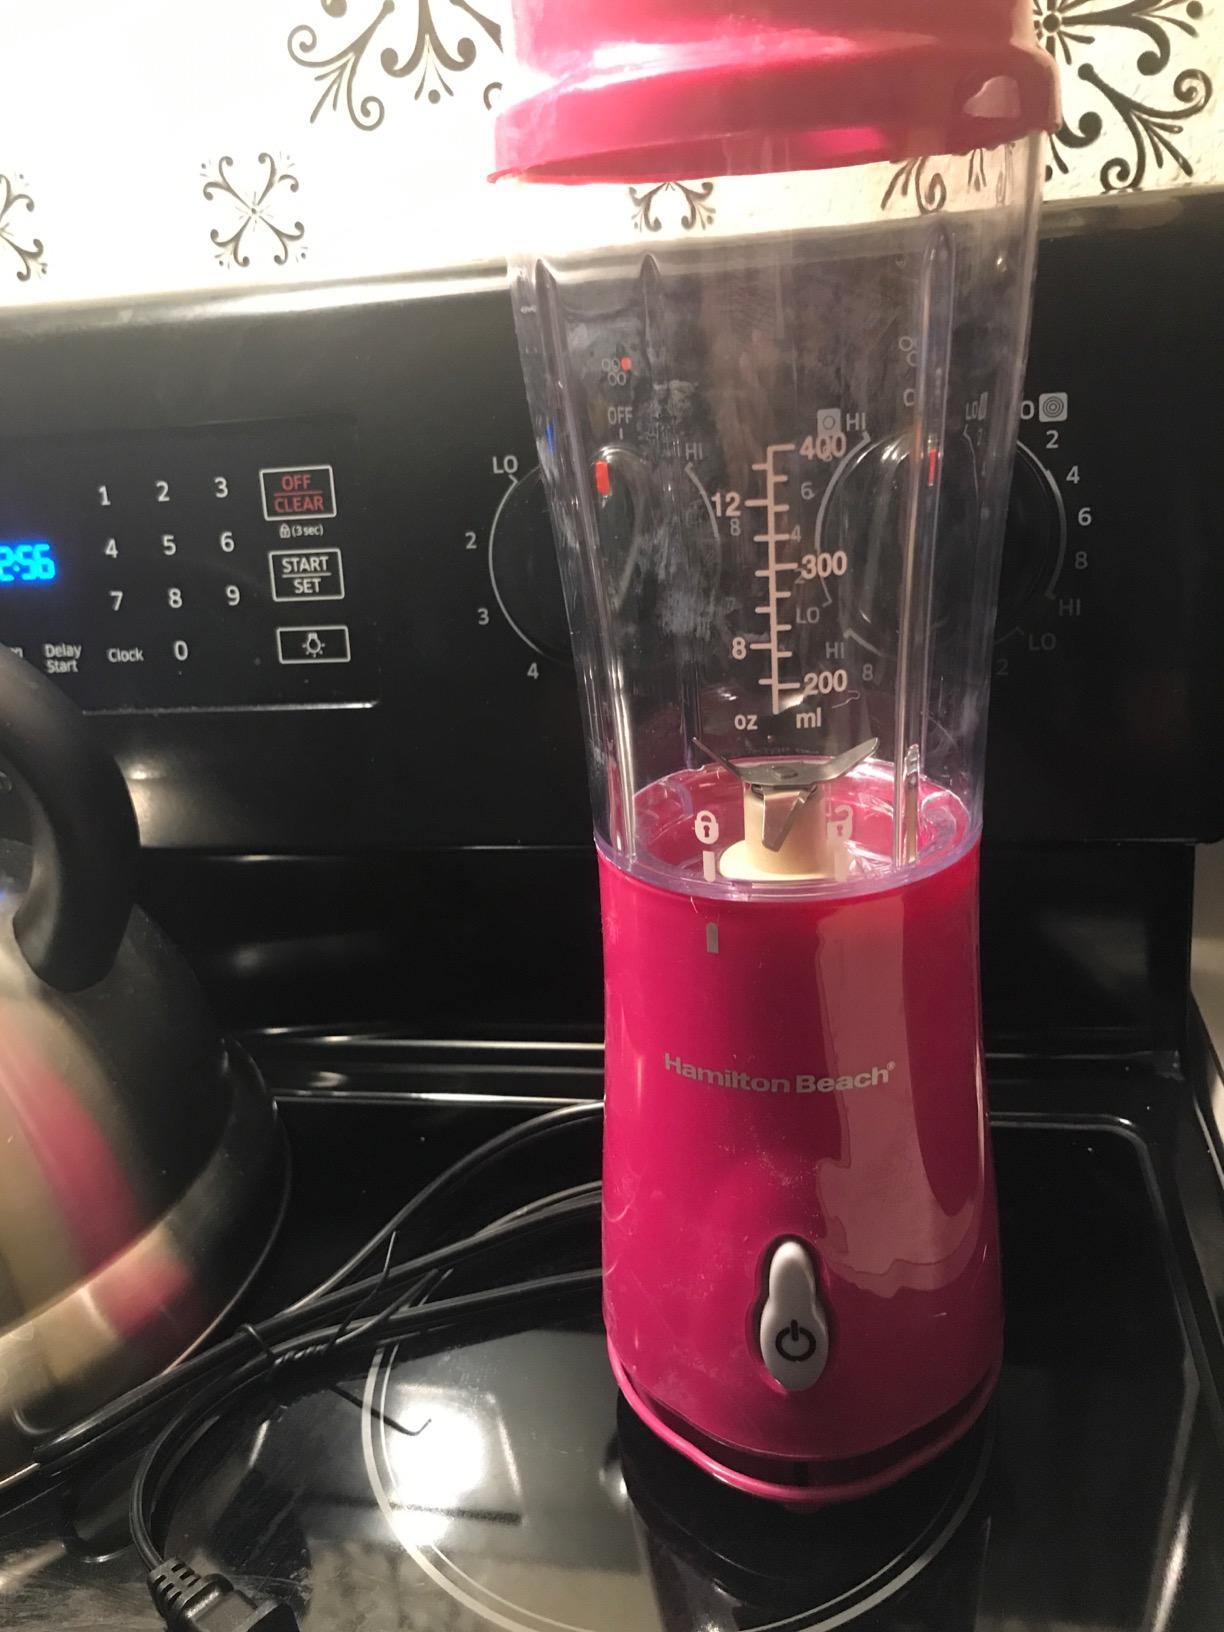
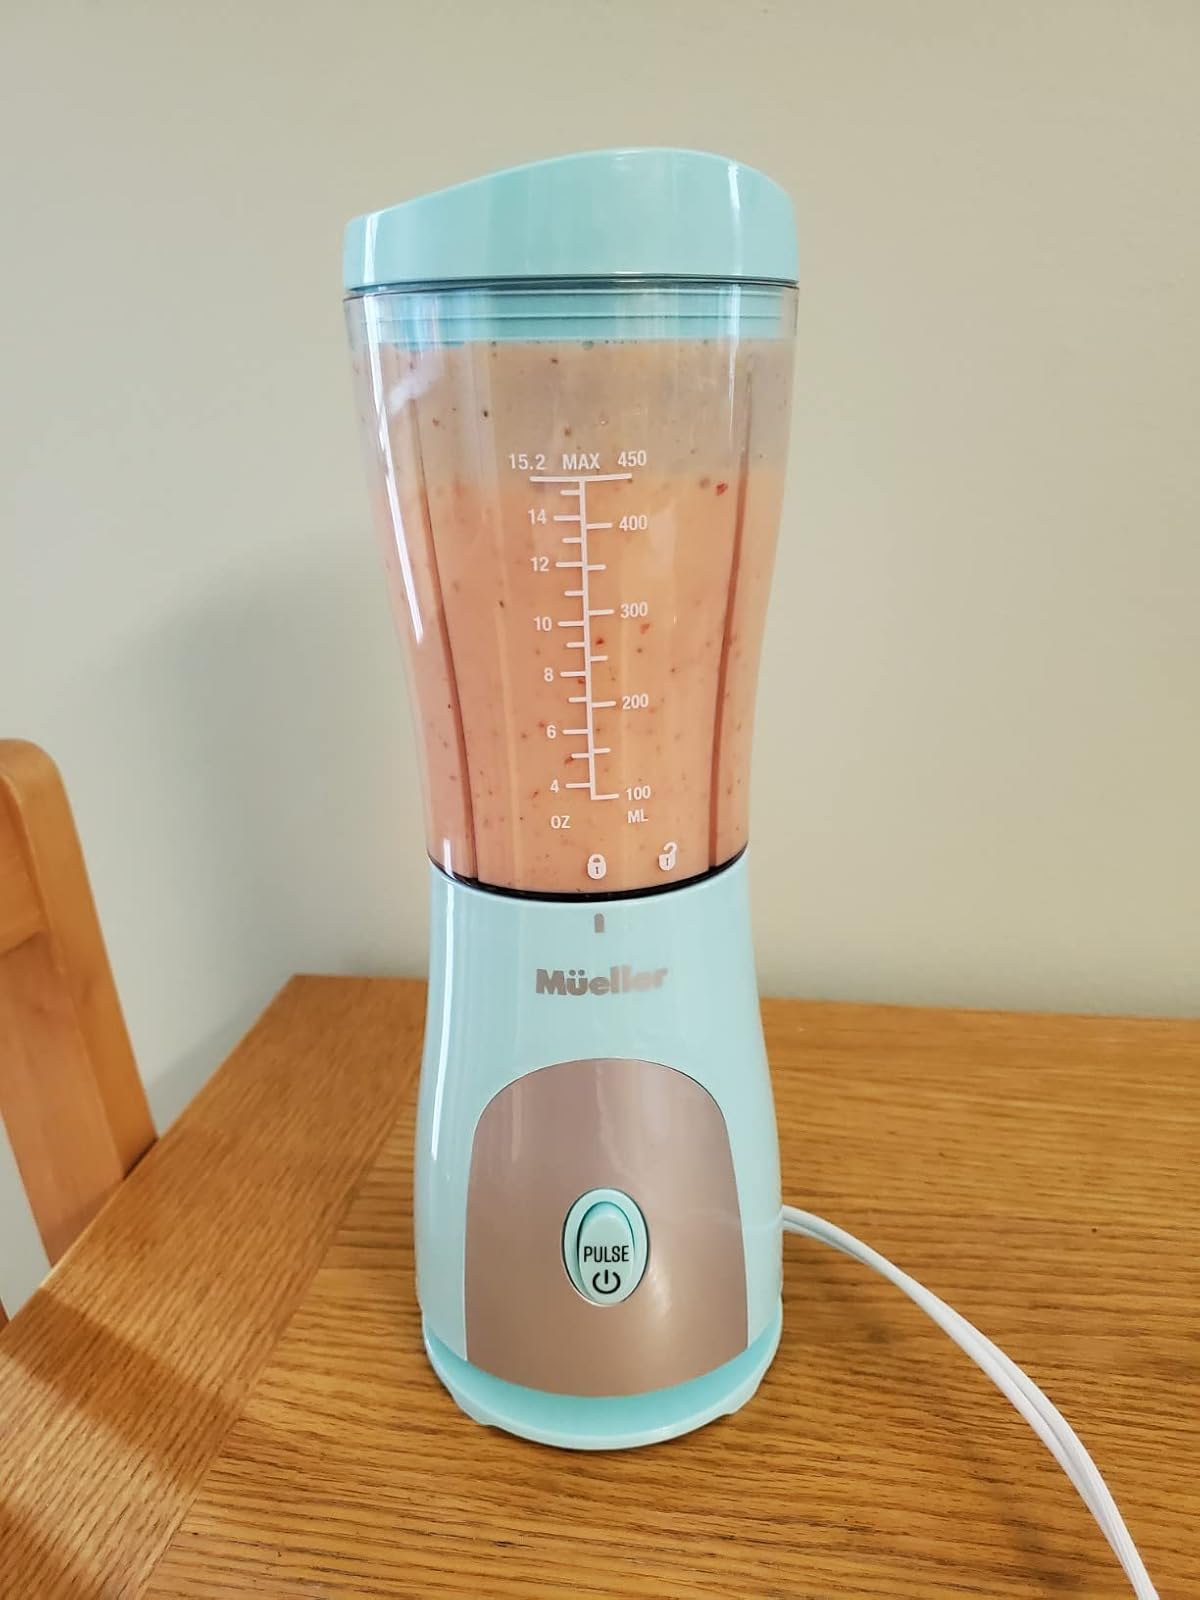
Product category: items_blender
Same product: no